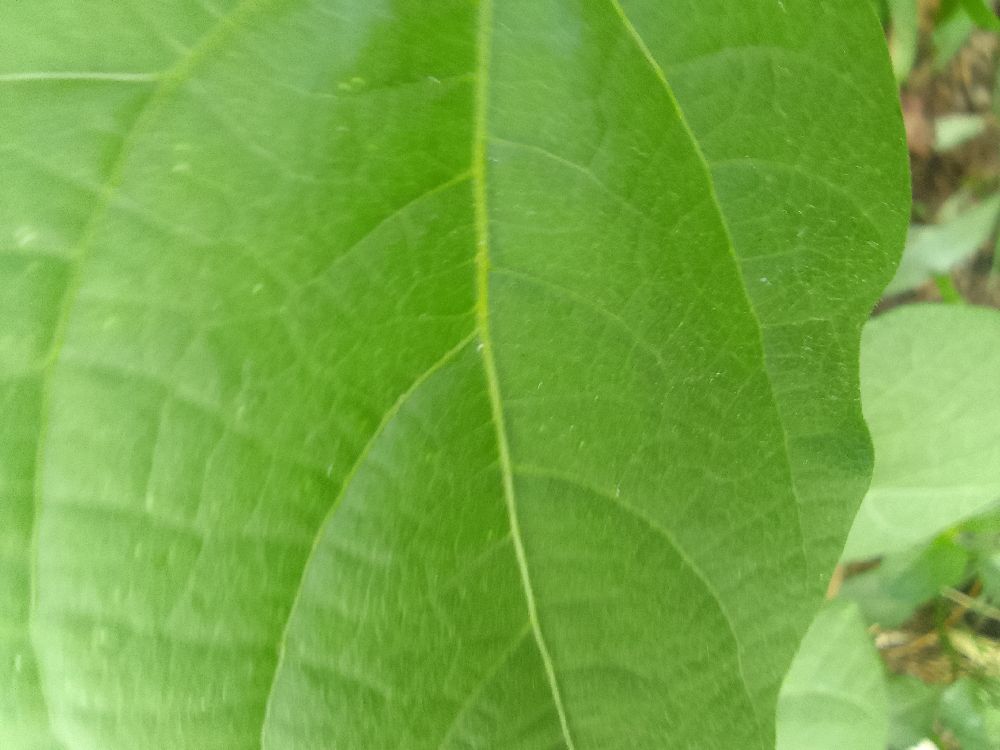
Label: healthy